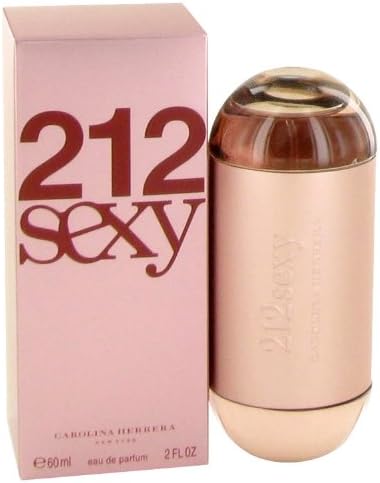
212 Sexy by Carolina Herrera 2.0oz 60ml EDP Spray
Category: Computers
Product Description 212 SEXY/CAROLINA HERRERA EDP SPRAY (2X30 ML.) (W) 2.0 OZ2.0 OZ
Features: 212 SEXY/CAROLINA HERRERA EDP SPRAY (2X30 ML.) (W) 2.0 OZ